Joaquim Escardó

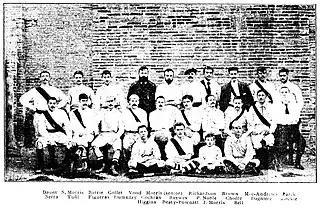
The two sides of the then-existing "Barcelona Football Club". It was taken on 12 March 1893, and its the oldest image of a football team in Spain.

He also excelled as a journalist, being a match press reporter for newspapers such as . On 6 January 1906, Escardó published in Los Deportes a report about the football game of the 1890s and especially on a match played on 12 March 1893 between two teams (Blues v Reds) of the "Barcelona Football Club". In the article, there is even a picture of the 22 footballers that played that match, plus the referee and a young boy who watched from the stands, Miguel Morris, the younger brother of Samuel (standing, second from the left) and Enrique (wearing a beret). Escardó did not date it exactly (“The two sides of the then-existing "Barcelona Football Club" formed around the years from 1892 to 1895…”), but the coincidence of the players and referee in the photo with the line-ups of the chronicle of the game suggests that this engraving corresponds to the match played on 12 March. This photograph is now widely regarded as the oldest photo of a football team in Spain. In addition to the Morris brothers, other notable figures in the photo include the omnipresent James Reeves and the first Catalans known to play football such as Alberto Serra, Tuñí, Chofre, Barrié, and Figueras (members of Club Regats).